Interstate 74 in North Carolina

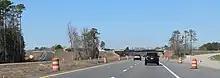
Construction of the Old Boardman Road interchange in March 2023

Before the town of Bolton, I-74 will separate from US 74 onto a proposed new freeway that will head southward, toward Shallotte, then go west on the proposed extension of South Carolina Highway 31 (SC 31; Carolina Bays Parkway) into South Carolina. This entire section of I-74 is still under a feasibility study with several possible routing options; it thus may take years before reaching South Carolina.